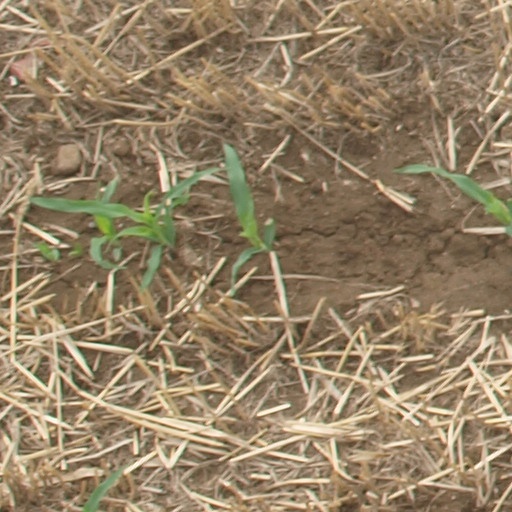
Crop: maize; corn